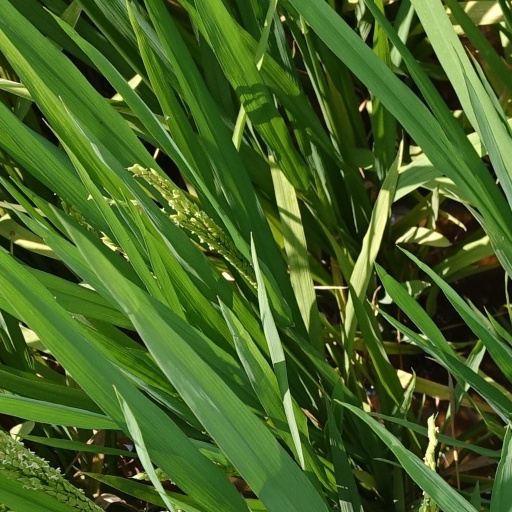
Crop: rice